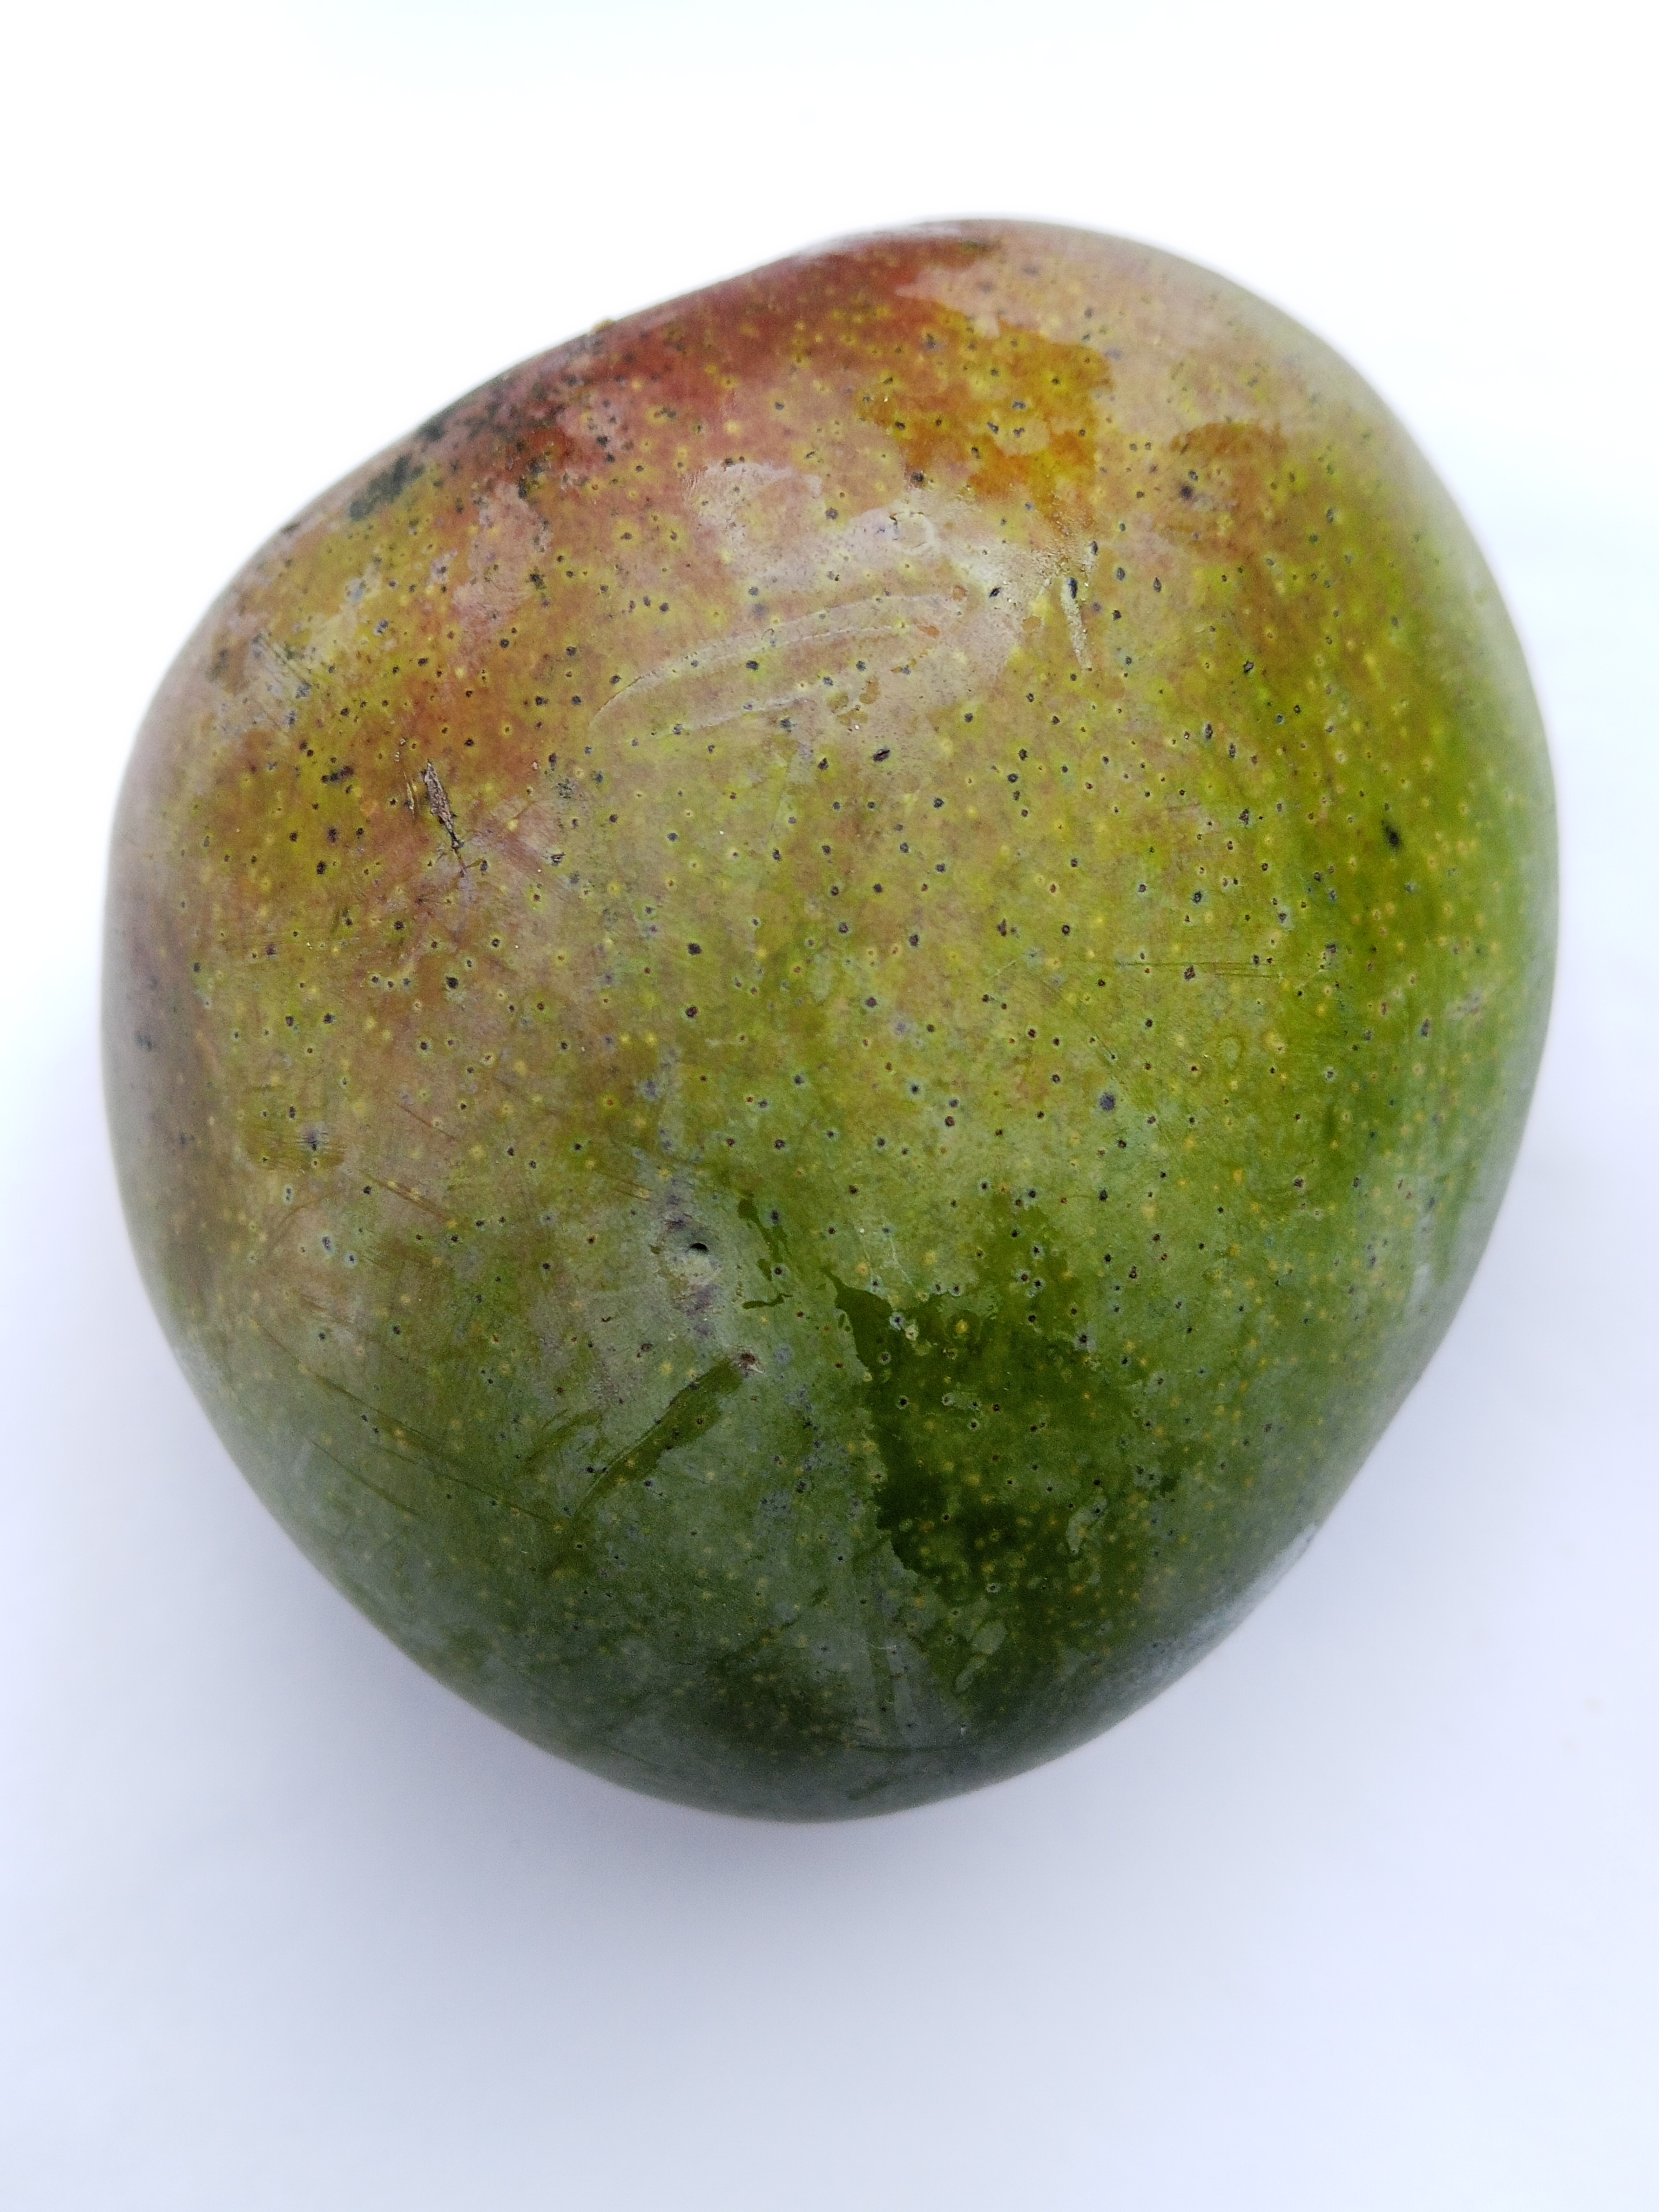
Mango variety: Bari 4